Armored Core 2

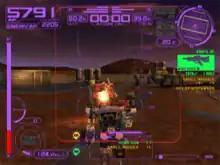
The player fights Eight-Ball at Malea Base.

"Armored Core 2" is a third-person shooter in which players pilot machines called Armored Cores. These Cores can be fully customized with different parts, weapons, and paint schemes to create a unique loadout. Players must balance their loadout to ensure that they aren't too heavy or are using too much power. In order to purchase more parts, players must earn credits through missions or the Arena.